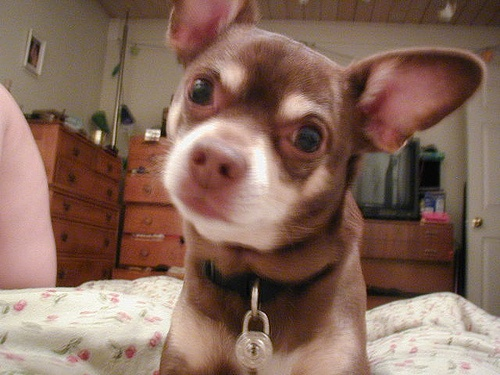
A small brown dog laying on top of a bed.
there is a close up picture of a dogs face
A dog is turning his head sideways at the camera.
Small dog sitting on bed in bedroom of home.
a cute little brown dog on a bed